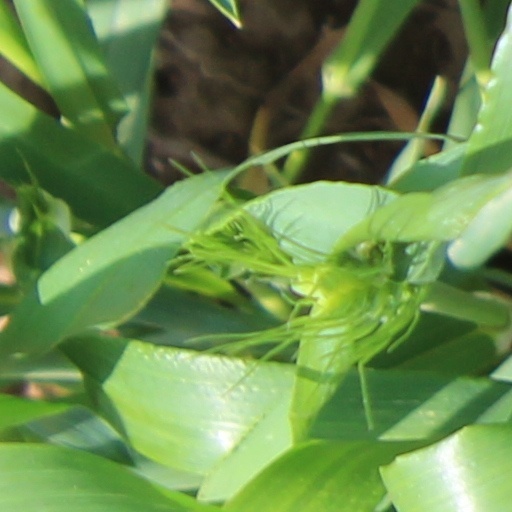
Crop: wheat